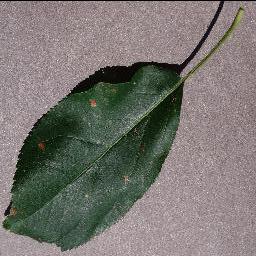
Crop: apple
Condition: black_rot